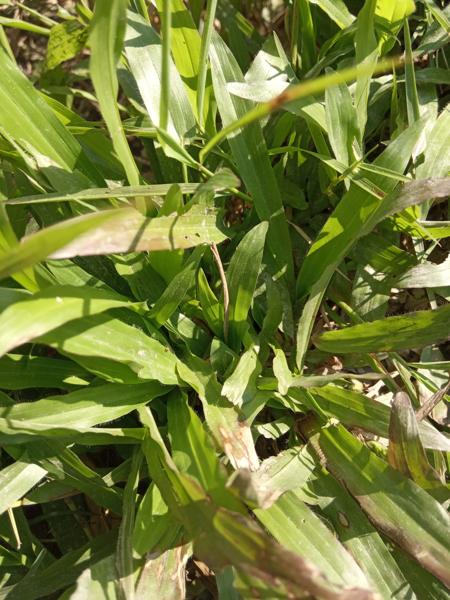
Weed species: Paspalum scrobiculatum